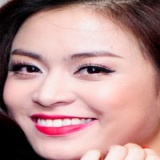
ca sĩ Hoàng Thùy Linh